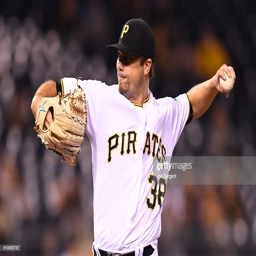
# delivers a pitch during the eleventh inning against sports team .